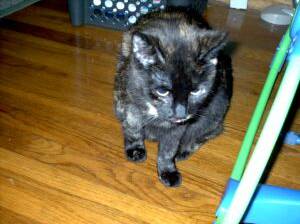
Label: cat